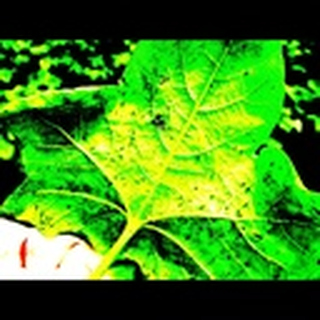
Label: cotton_aphids